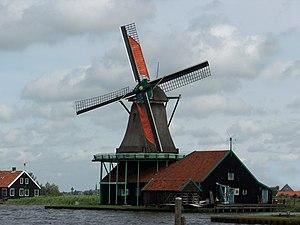
Cet article recense les moulins à vent de la province de Hollande-Septentrionale, aux Pays-Bas.